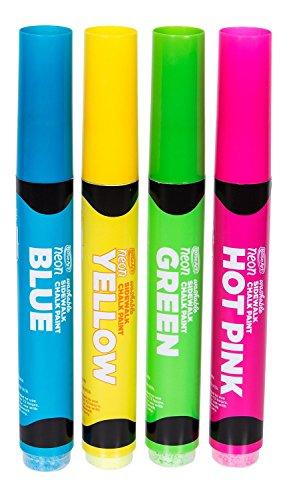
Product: RoseArt Washable Sidewalk Chalk Paint Neon Jumbo Markers
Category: Toys & Games | Arts & Crafts | Drawing & Painting Supplies | Chalk
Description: Each filled with 37.5g of Washable Sidewalk Chalk neon paint powder.
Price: $6.99
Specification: ProductDimensions:6x1.5x13.4inches|ItemWeight:9.6ounces|ShippingWeight:9.6ounces(Viewshippingratesandpolicies)|DomesticShipping:ItemcanbeshippedwithinU.S.|InternationalShipping:ThisitemcanbeshippedtoselectcountriesoutsideoftheU.S.LearnMore|ASIN:B015KMI8X8|Itemmodelnumber:DMP72|Manufacturerrecommendedage:36months-10years